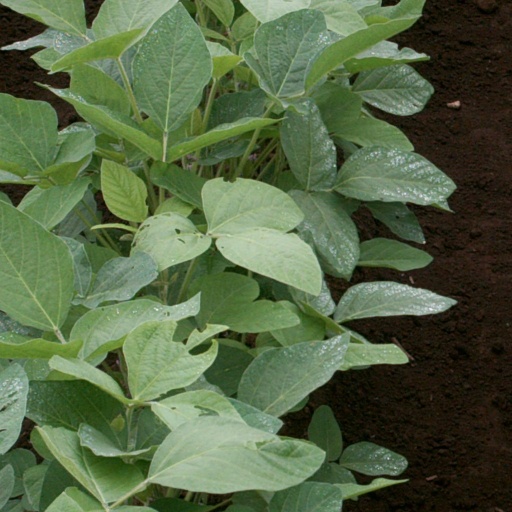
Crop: soybean